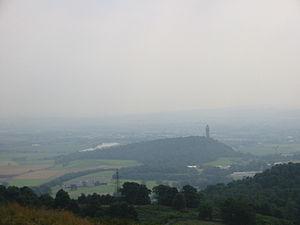
Un crag est une colline rocheuse, ou une montagne, souvent isolée des autres. Les crags se sont formés lorsqu’un glacier ou une couche de glace est venu se poser sur un morceau de roche dure. La force du glacier a érodé les matériaux les plus tendres autour de cette roche dure, laissant le bloc de roche dure dépasser du niveau du sol environnant.